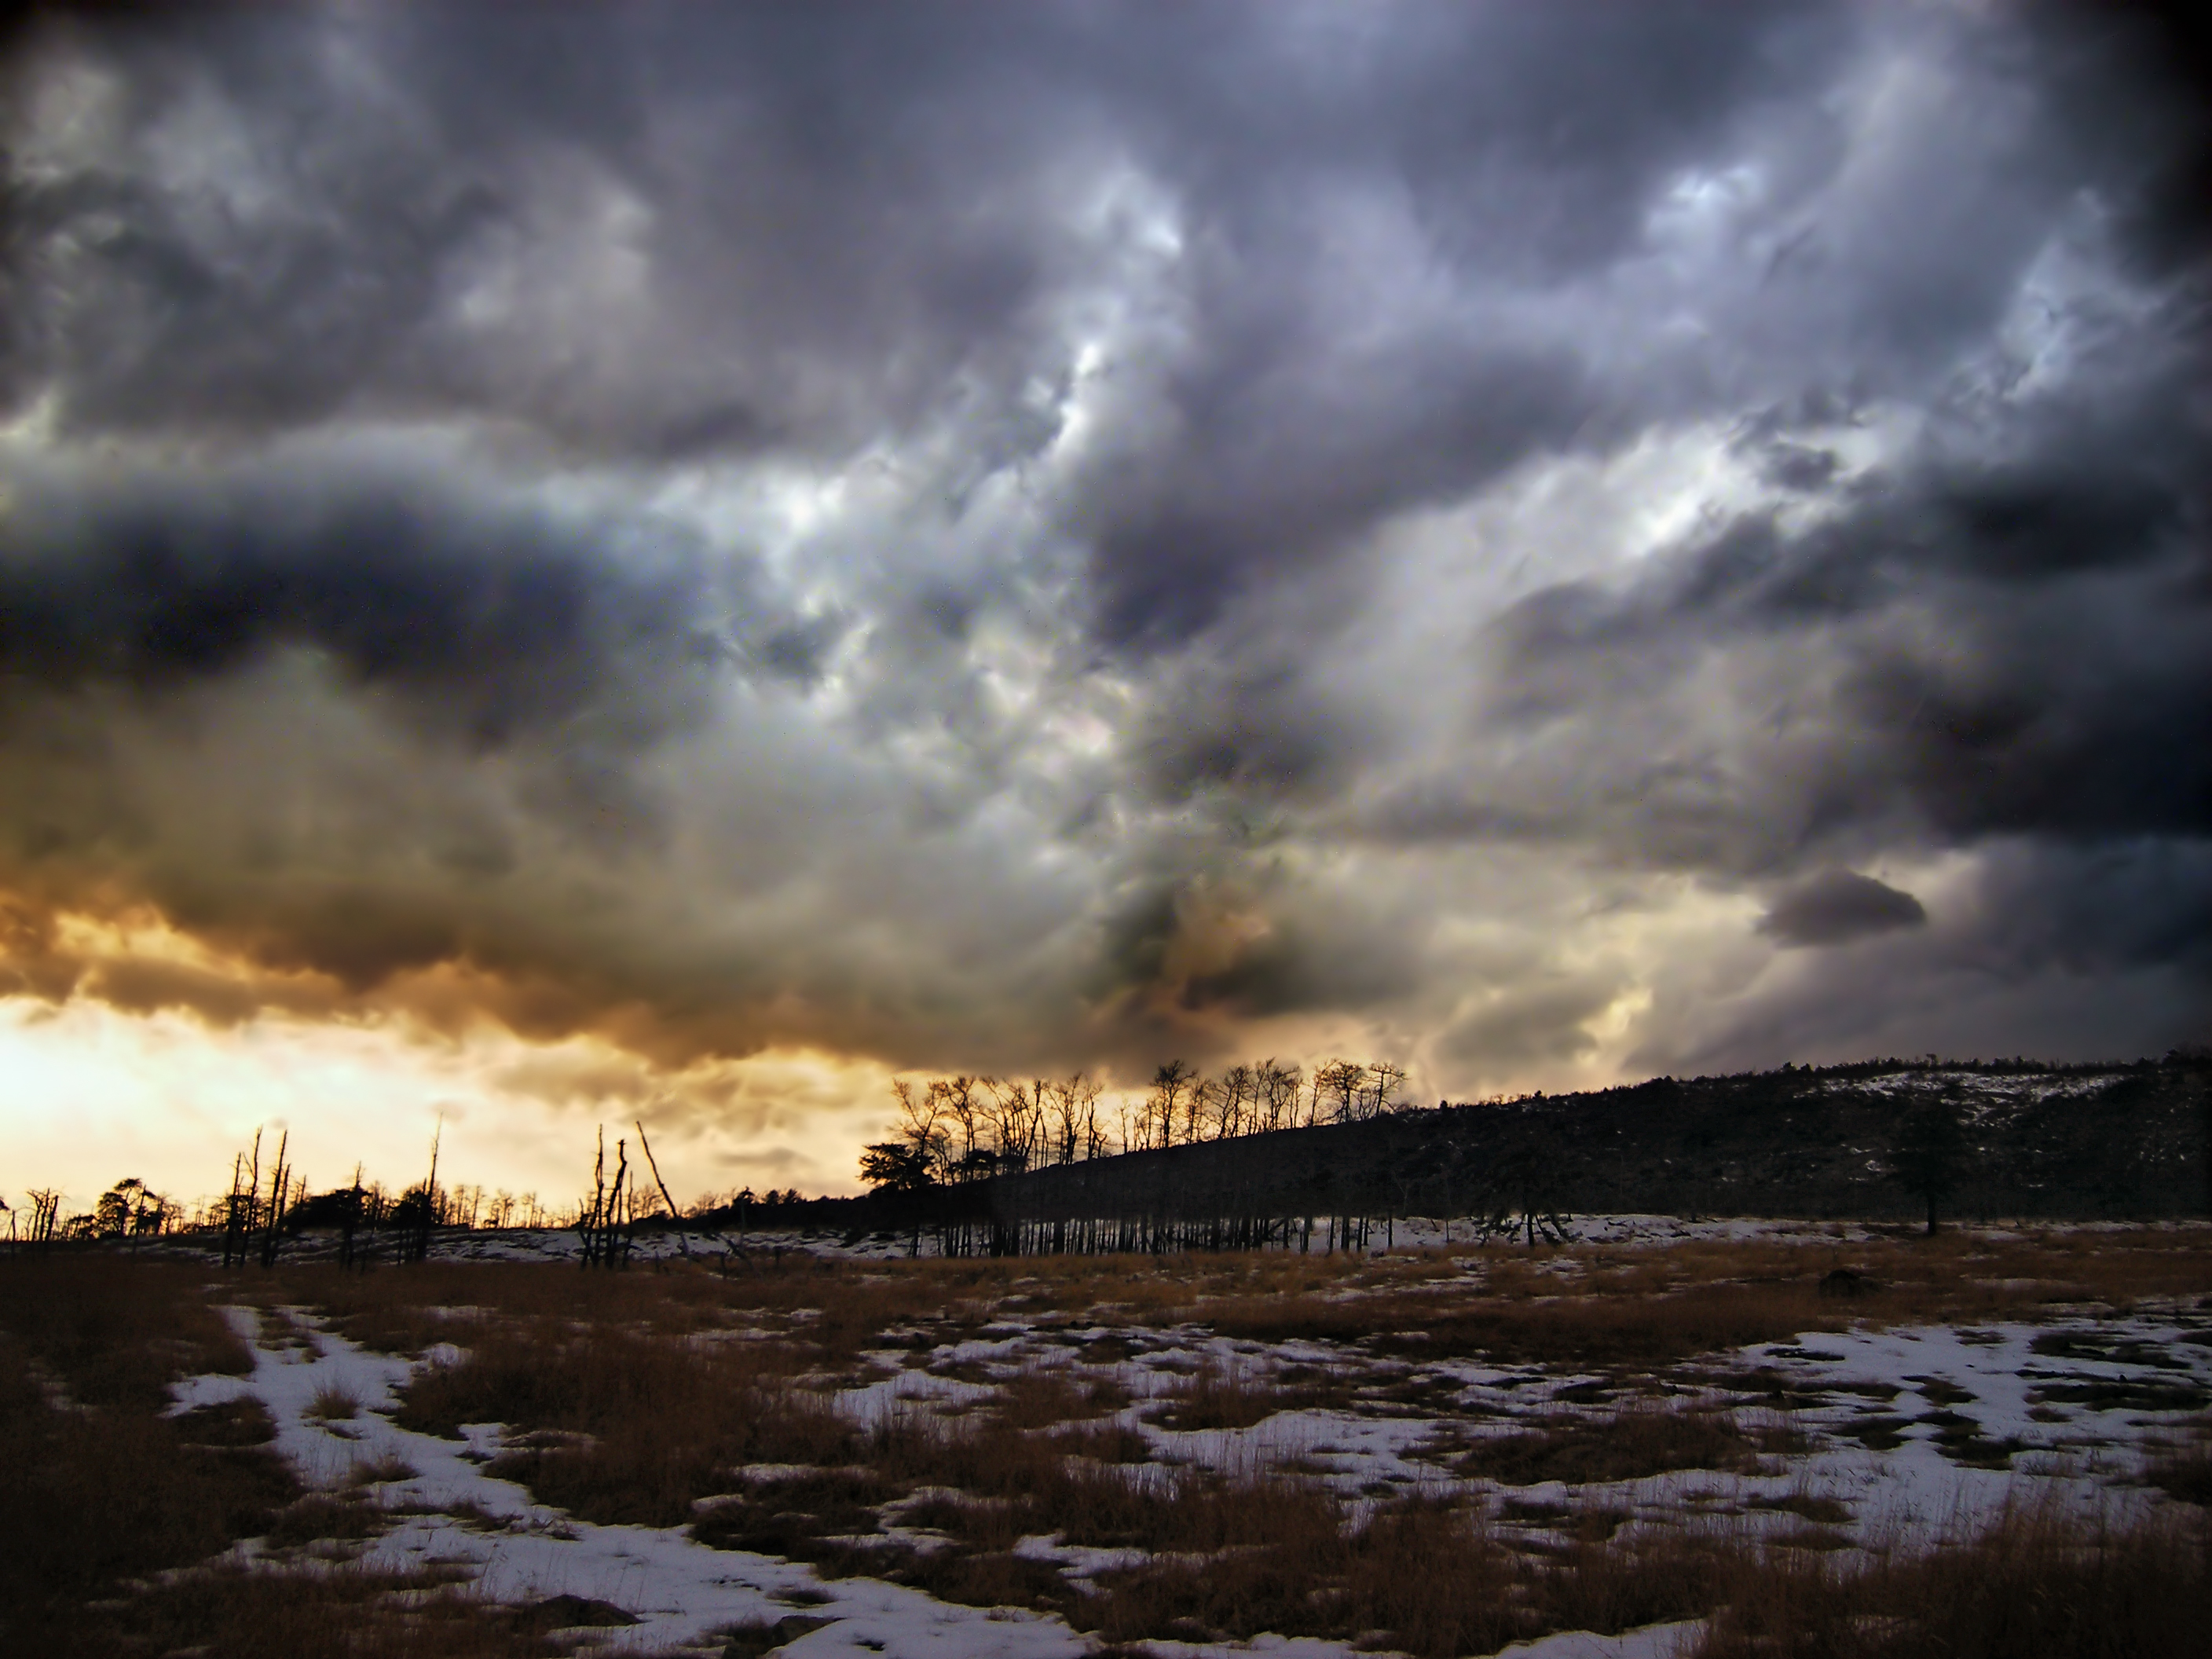
landscape, sea, nature, snow, winter, cloud, sky, sunrise, sunset, sunlight, morning, wave, dawn, dusk, evening, reflection, weather, storm, creativecommons, clouds, stratocumulus, lowlight, meteorological phenomenon, atmospheric phenomenon